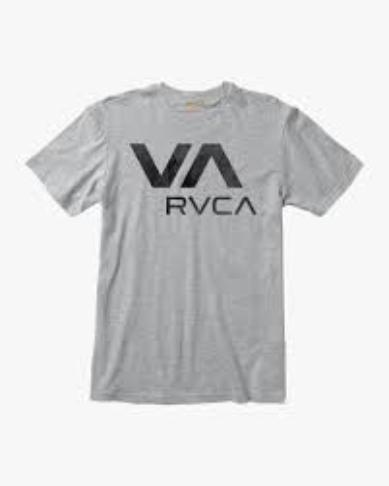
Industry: Clothes